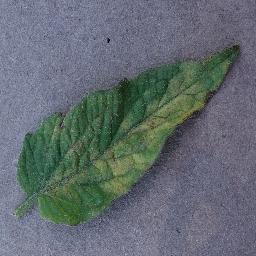
Label: Tomato___Leaf_Mold